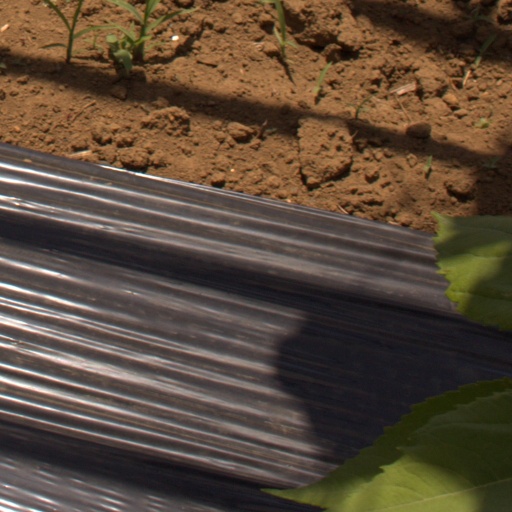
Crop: Jerusalem artichoke